Marvel Duel

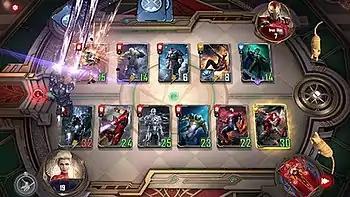
A mid-game battlefield. Character avatars and their health are located in the opposing corners. Cards display their current power/health and equipment. When defeating an opponent, each character performs a unique animation.

Each game is played between six players (in training matches the player faces five different AI opponents), who take turns facing each other one-on-one. Each turn consists of two phases: "Preparation" phase in which the players play and rearrange their cards and a subsequent "Battle" phase. During the Preparation phase, each player gets an even amount of "battle gems" which can be spent on cards from the Shop (not to be confused with the Card Store, the Shop contains cards from the player's current deck). As each card has a cost between 2 and 6, so does the Shop level determine how many cards will be available at once and what will their highest cost be: players start with Shop level 2 and can spend their gems on upgrading it at different turns in the game. If all current cards in the Shop have been purchased or are undesirable, players can also spend their gems to refresh the current selection completely. Once purchased, cards can be played on the Battlefield, which at its maximum can contain six characters equipped with one item each and five tactics; cards be destroyed for one gem each to make room for the better cards. The shop will never contain more than one copy of any card at a time, so players must buy at least one in order to get additional copies to appear. This is especially valuable with the characters, as two identical character cards will combine into a single card with double values of all stats and skill effects. This can be repeated again to make the characters four or even eight times more powerful than their initial state; this is one of the main ways to increase one's overall power while still being restricted to only six character cards.